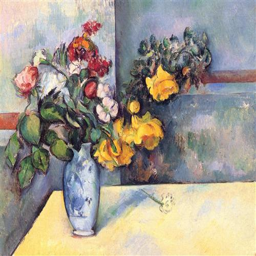
still life flowers in a vase